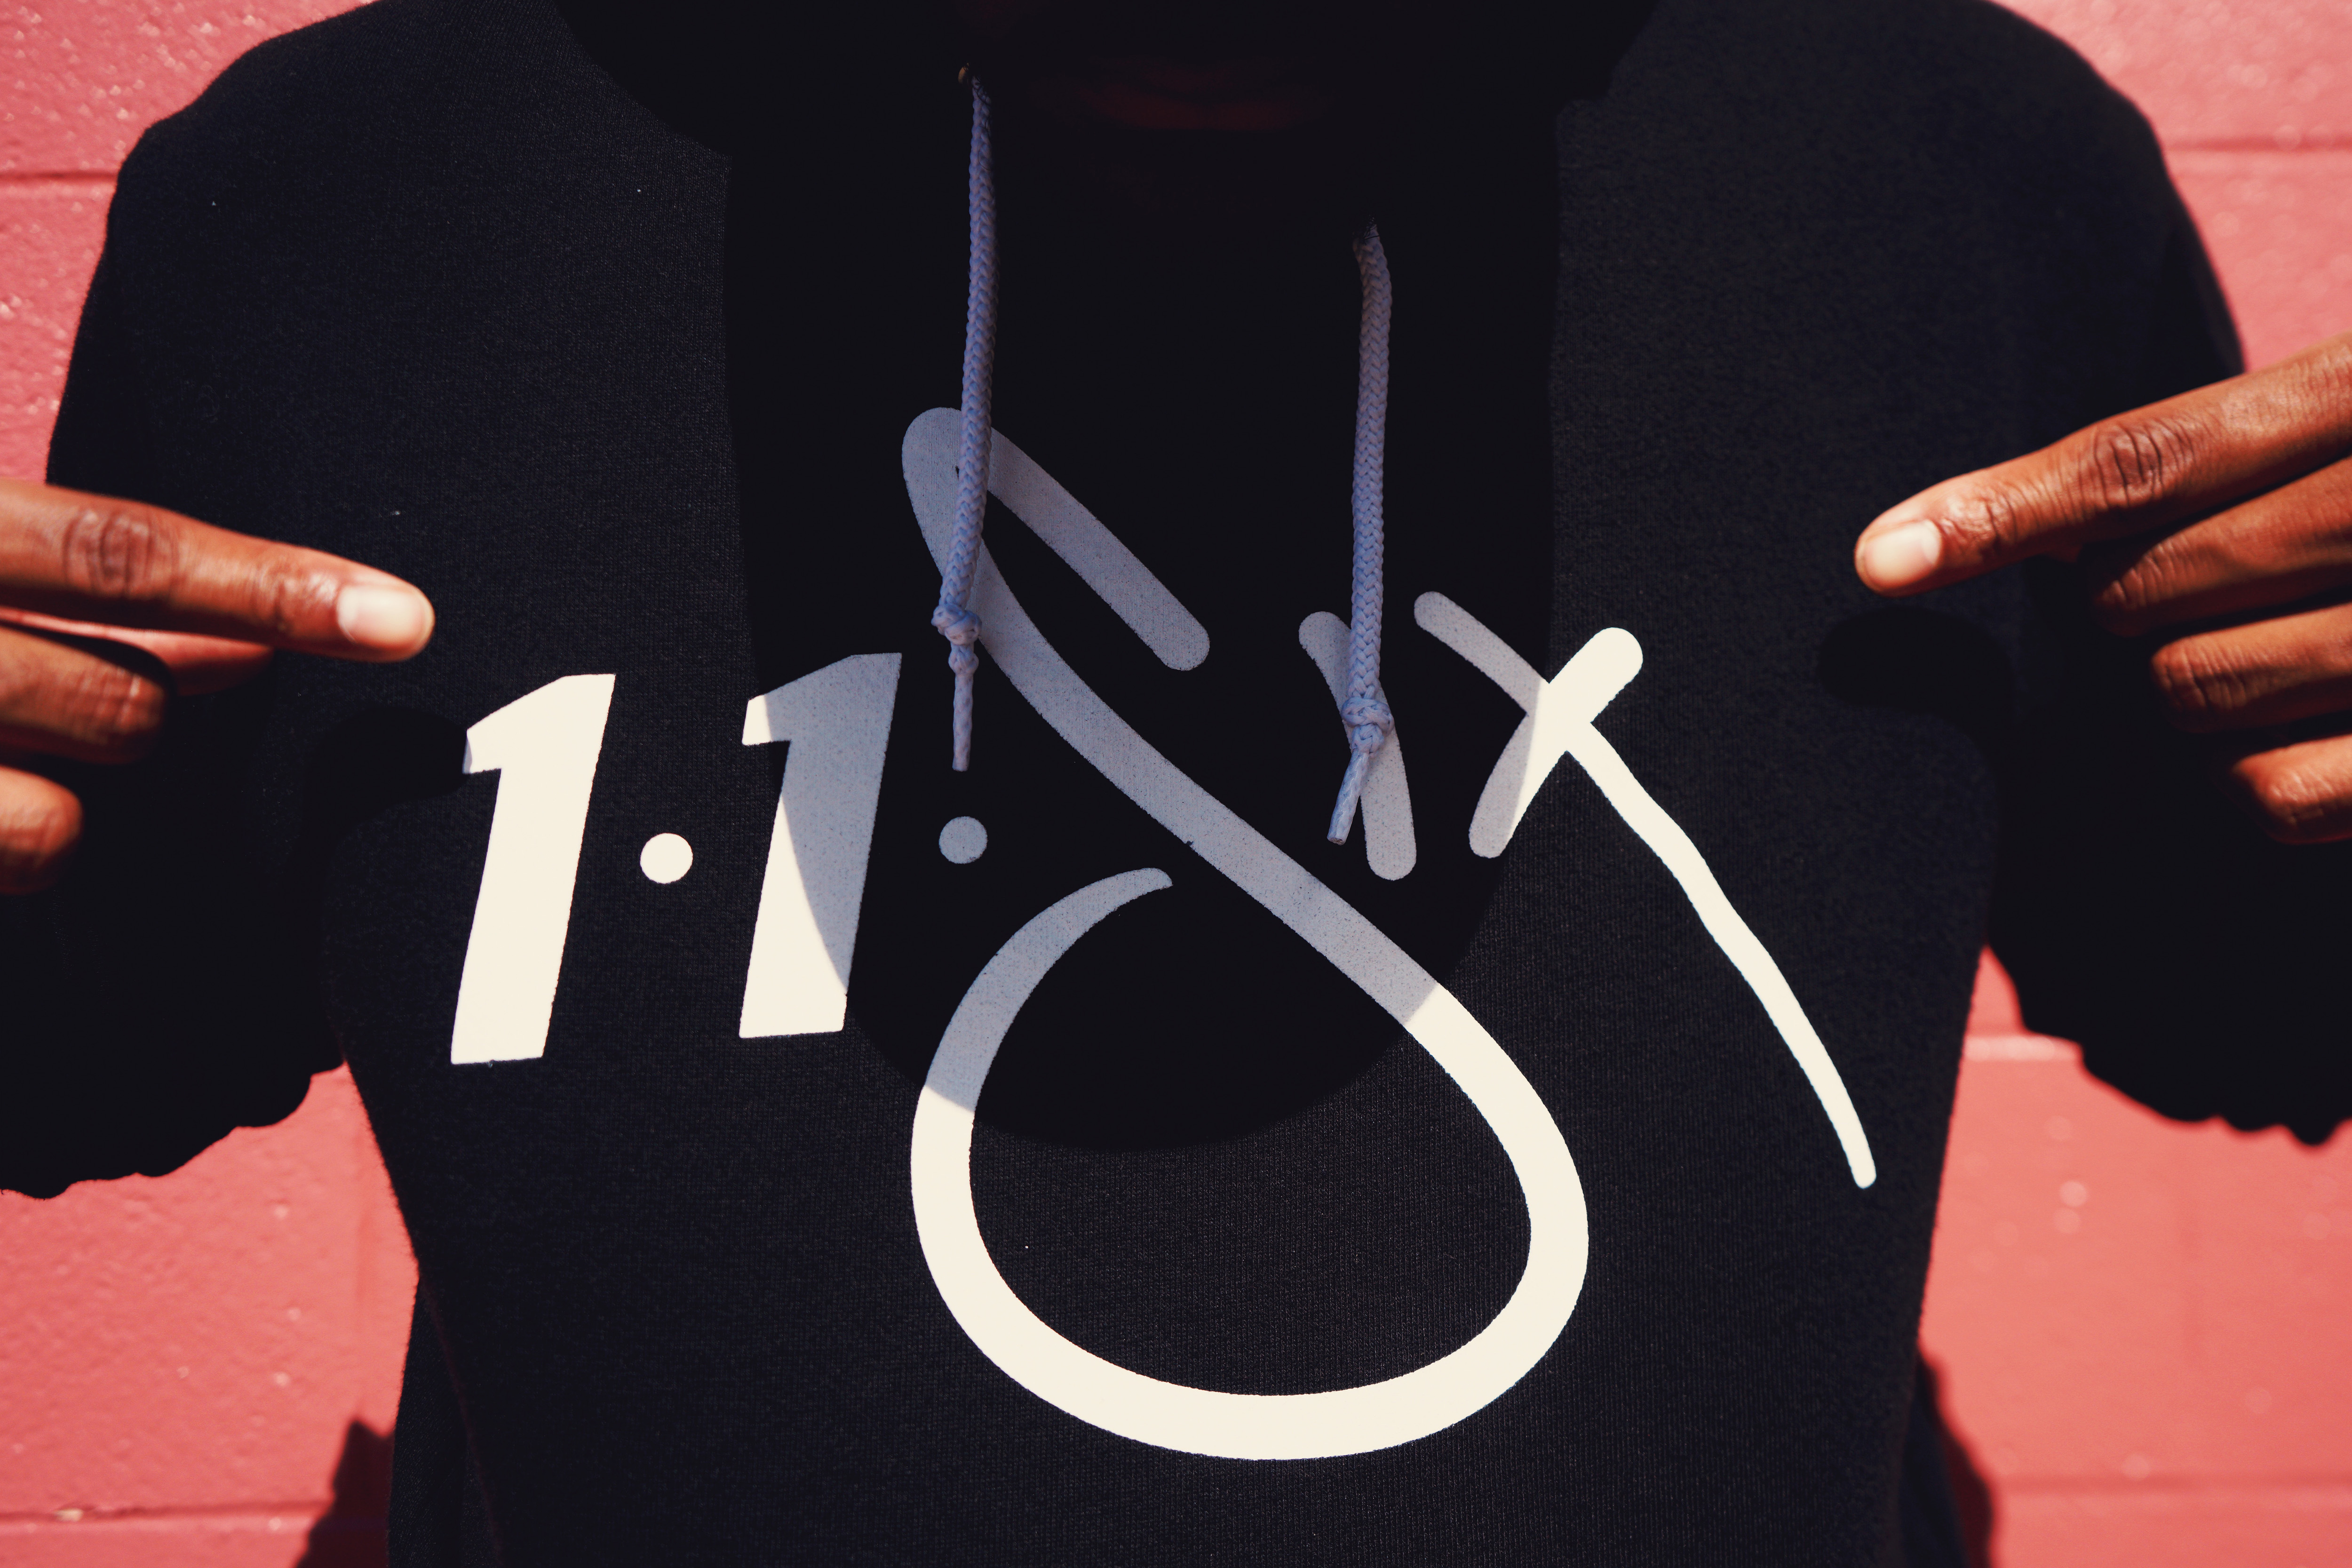
font, t shirt, finger, text, hand, calligraphy, cool, outerwear, art, sleeve, smile, top, neck, gesture, thumb, sign language, hood, illustration